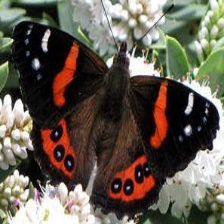
Species: RED ADMIRAL
Butterfly family (ImageNet category): admiral